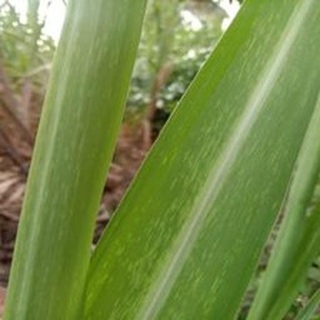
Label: sugarcane_mosaic